Hamilton Disston

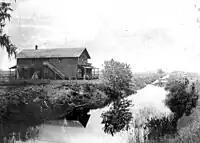
A photograph taken circa 1900 showing a canal dredged by Disston's company, running through a sugar plantation also owned by Disston near St. Cloud, Florida

While some in Florida disapproved of the sale for giving away the land too cheaply, it had positive effects. In the four years following Disston's purchase, four times as many rail lines were added than the 20 preceding years. Land sales multiplied six times after the sale and the state's taxable property value doubled. Around 150,000 tourists came to Florida during the winter of 1884 alone.